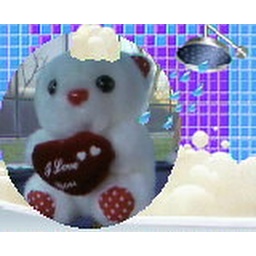
My bear in my car